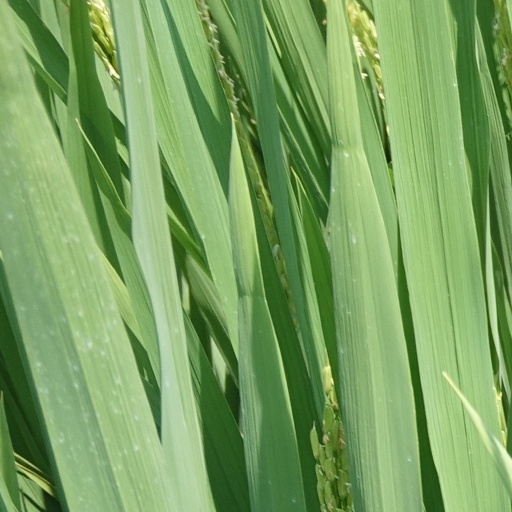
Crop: rice